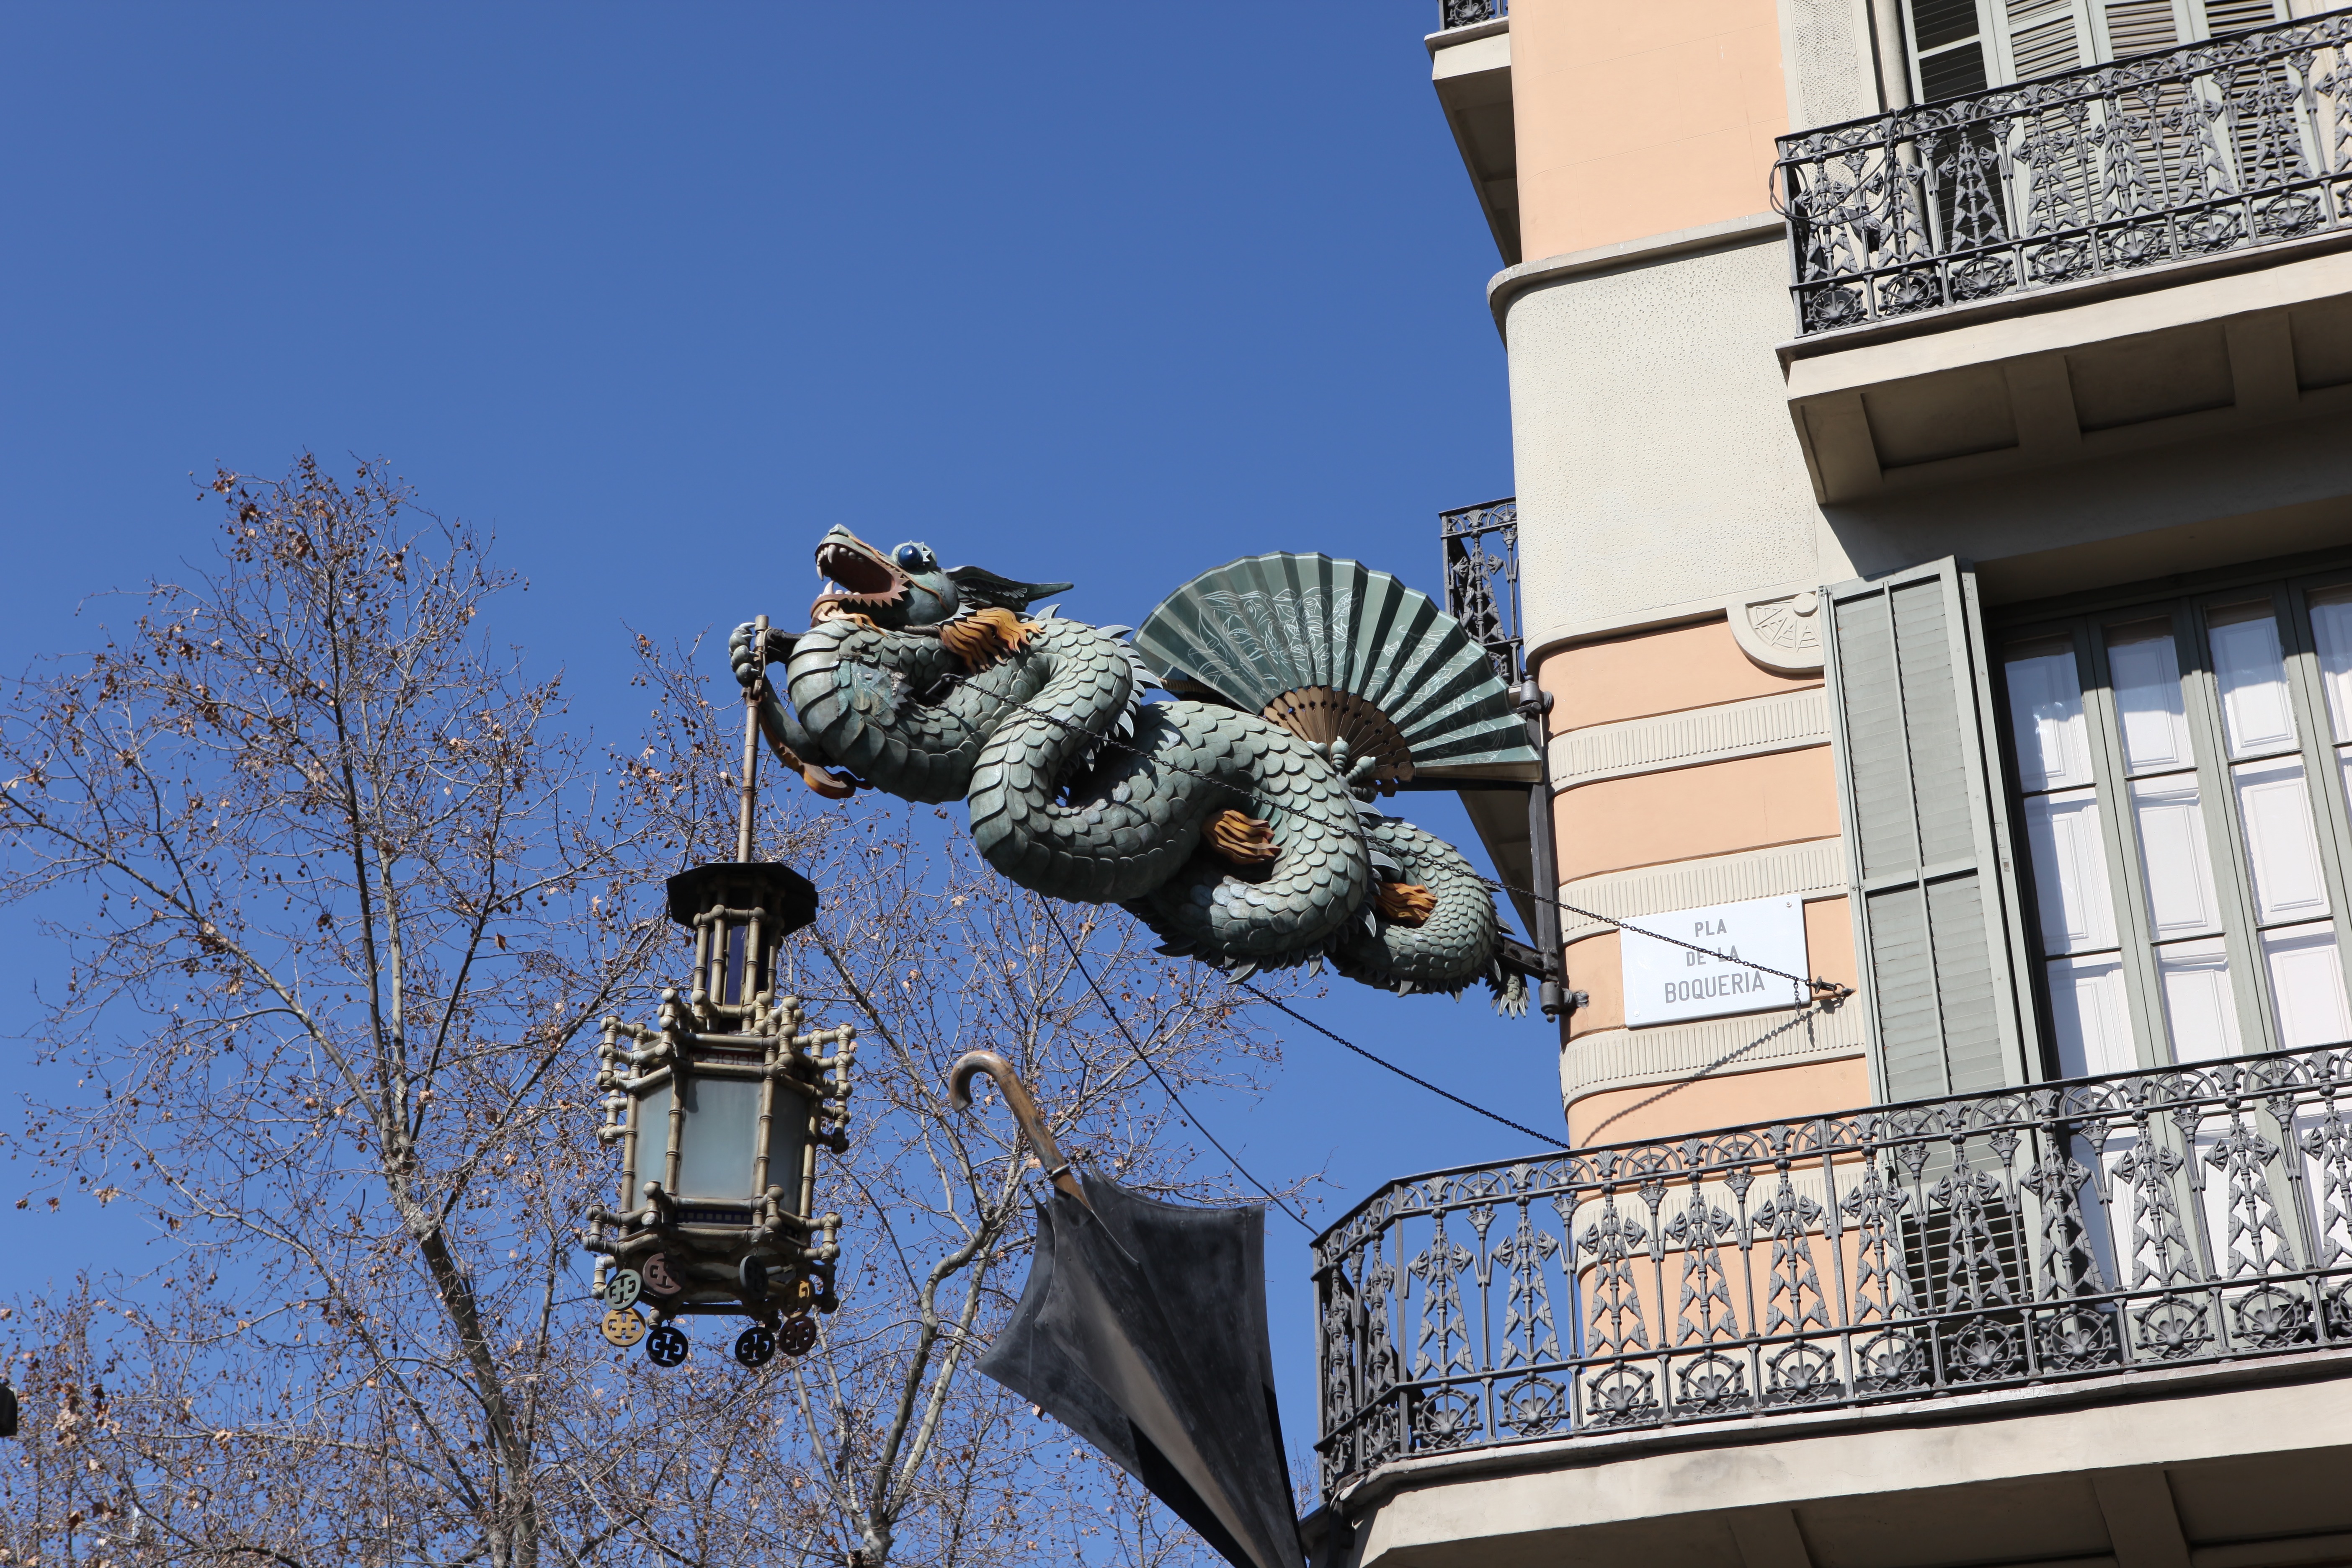
architecture, city, downtown, statue, lighting, barcelona, sculpture, art, spain, light fixture, catalonia, urban area